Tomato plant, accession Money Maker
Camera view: bottom (45 deg); turntable rotation: 150 degrees
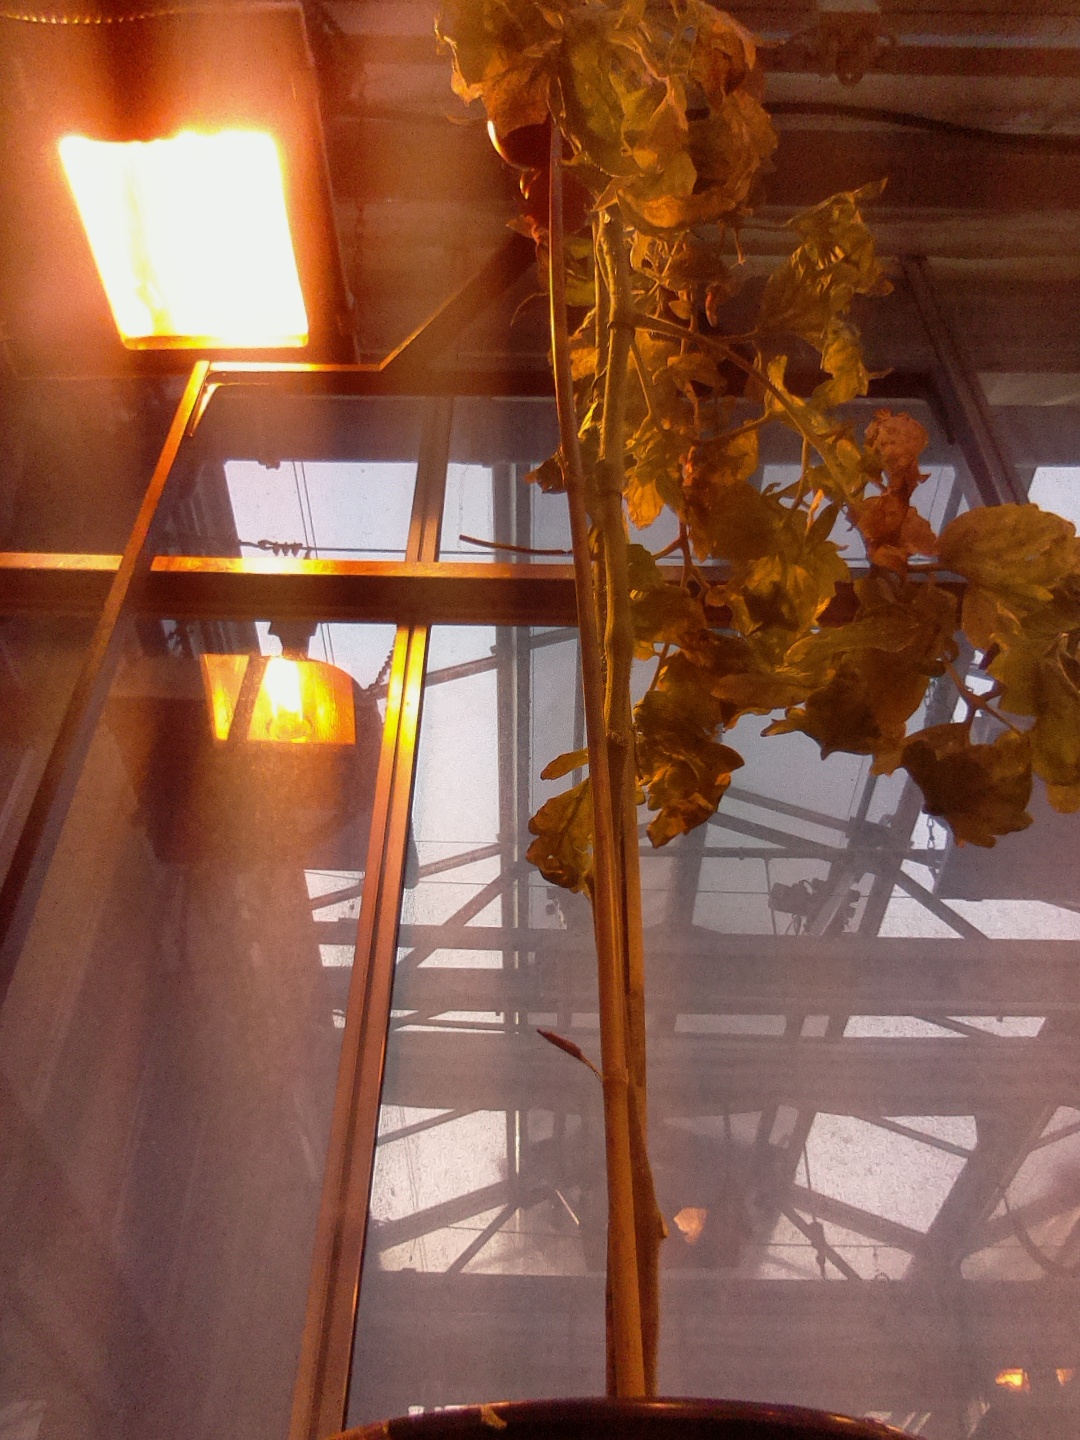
BBCH growth stage 89: 90%-100% of fruits show typical fully ripe color